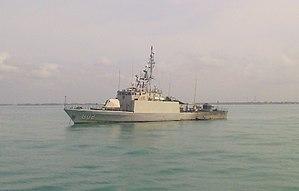
Le nom des navires de la marine indonésienne est précédé du préfixe "KRI", qui signifie Kapal Perang Republik Indonesia, "navire de guerre de la République d'Indonésie. La marine indonésienne est équipée des bâtiments suivants :